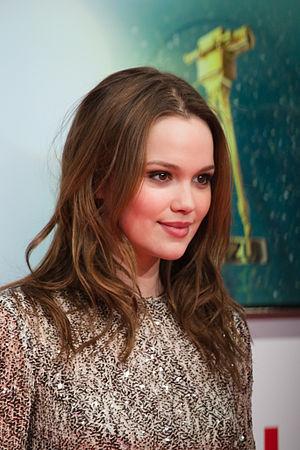
Berlin 59 est une mini-série allemande en trois parties de 90 minutes qui fait suite à la mini-série Berlin 56 créée par Annette Hess, et diffusée du 18 au 21 mars 2018 sur ZDF.
Berlin 56 est une mini-série allemande en trois épisodes de 90 à 95 minutes créée par Annette Hess, diffusée du 20 au 23 mars 2016 sur ZDF.